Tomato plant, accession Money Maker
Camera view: bottom (45 deg); turntable rotation: 210 degrees
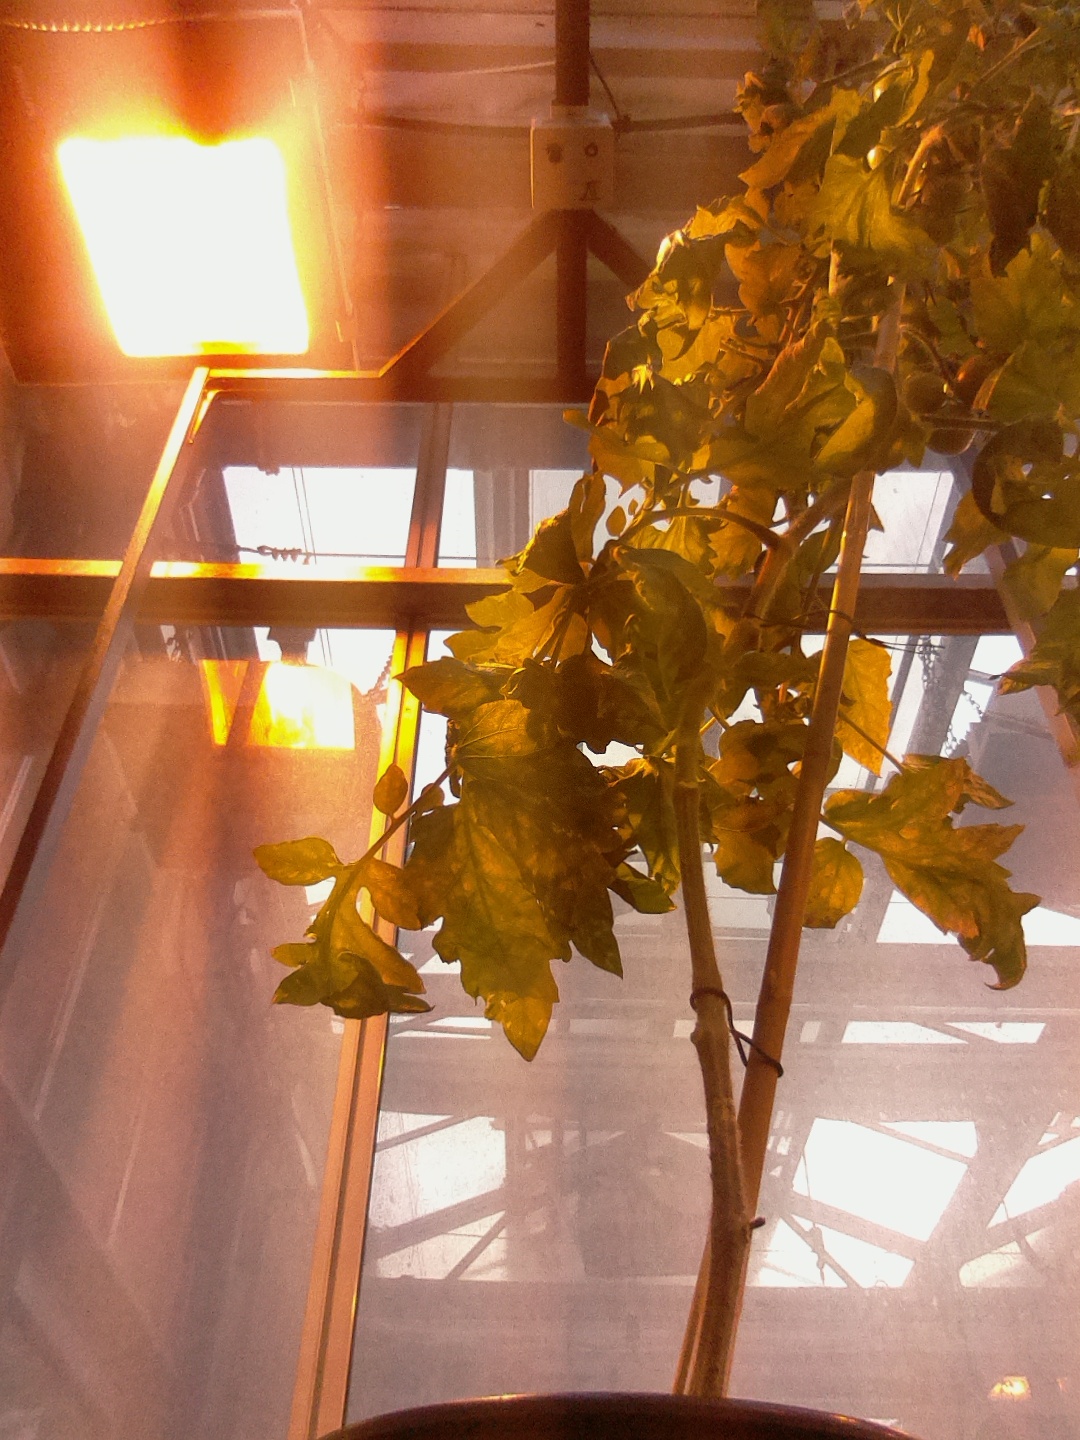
BBCH growth stage 76: 60%-70% of final fruit size